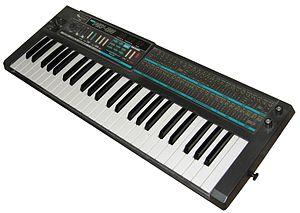
Korg est un fabricant d'instruments de musique électroniques. Il fabrique également des gadgets électroniques destinés aux musiciens, tels que métronomes et accordeurs.
Le Poly-800 est un synthétiseur hybride analogique/numérique conçu et distribué par la société japonaise Korg entre 1983 et 1987.